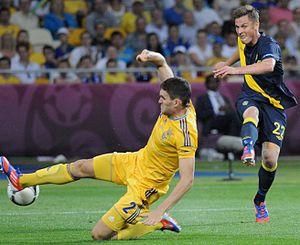
Nils Markus Rosenberg, né le 27 septembre 1982 à Malmö, est un ancien footballeur international suédois évoluant au poste d'attaquant.